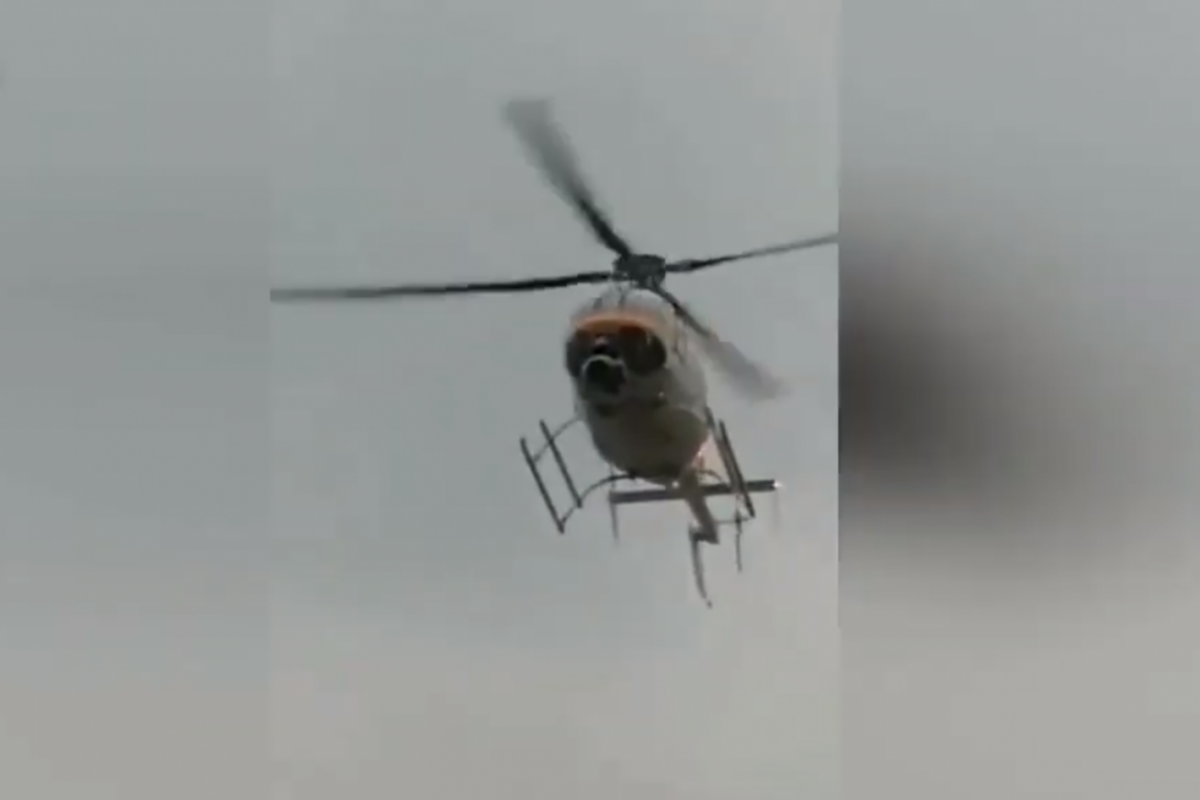
Vehicle type: Planes